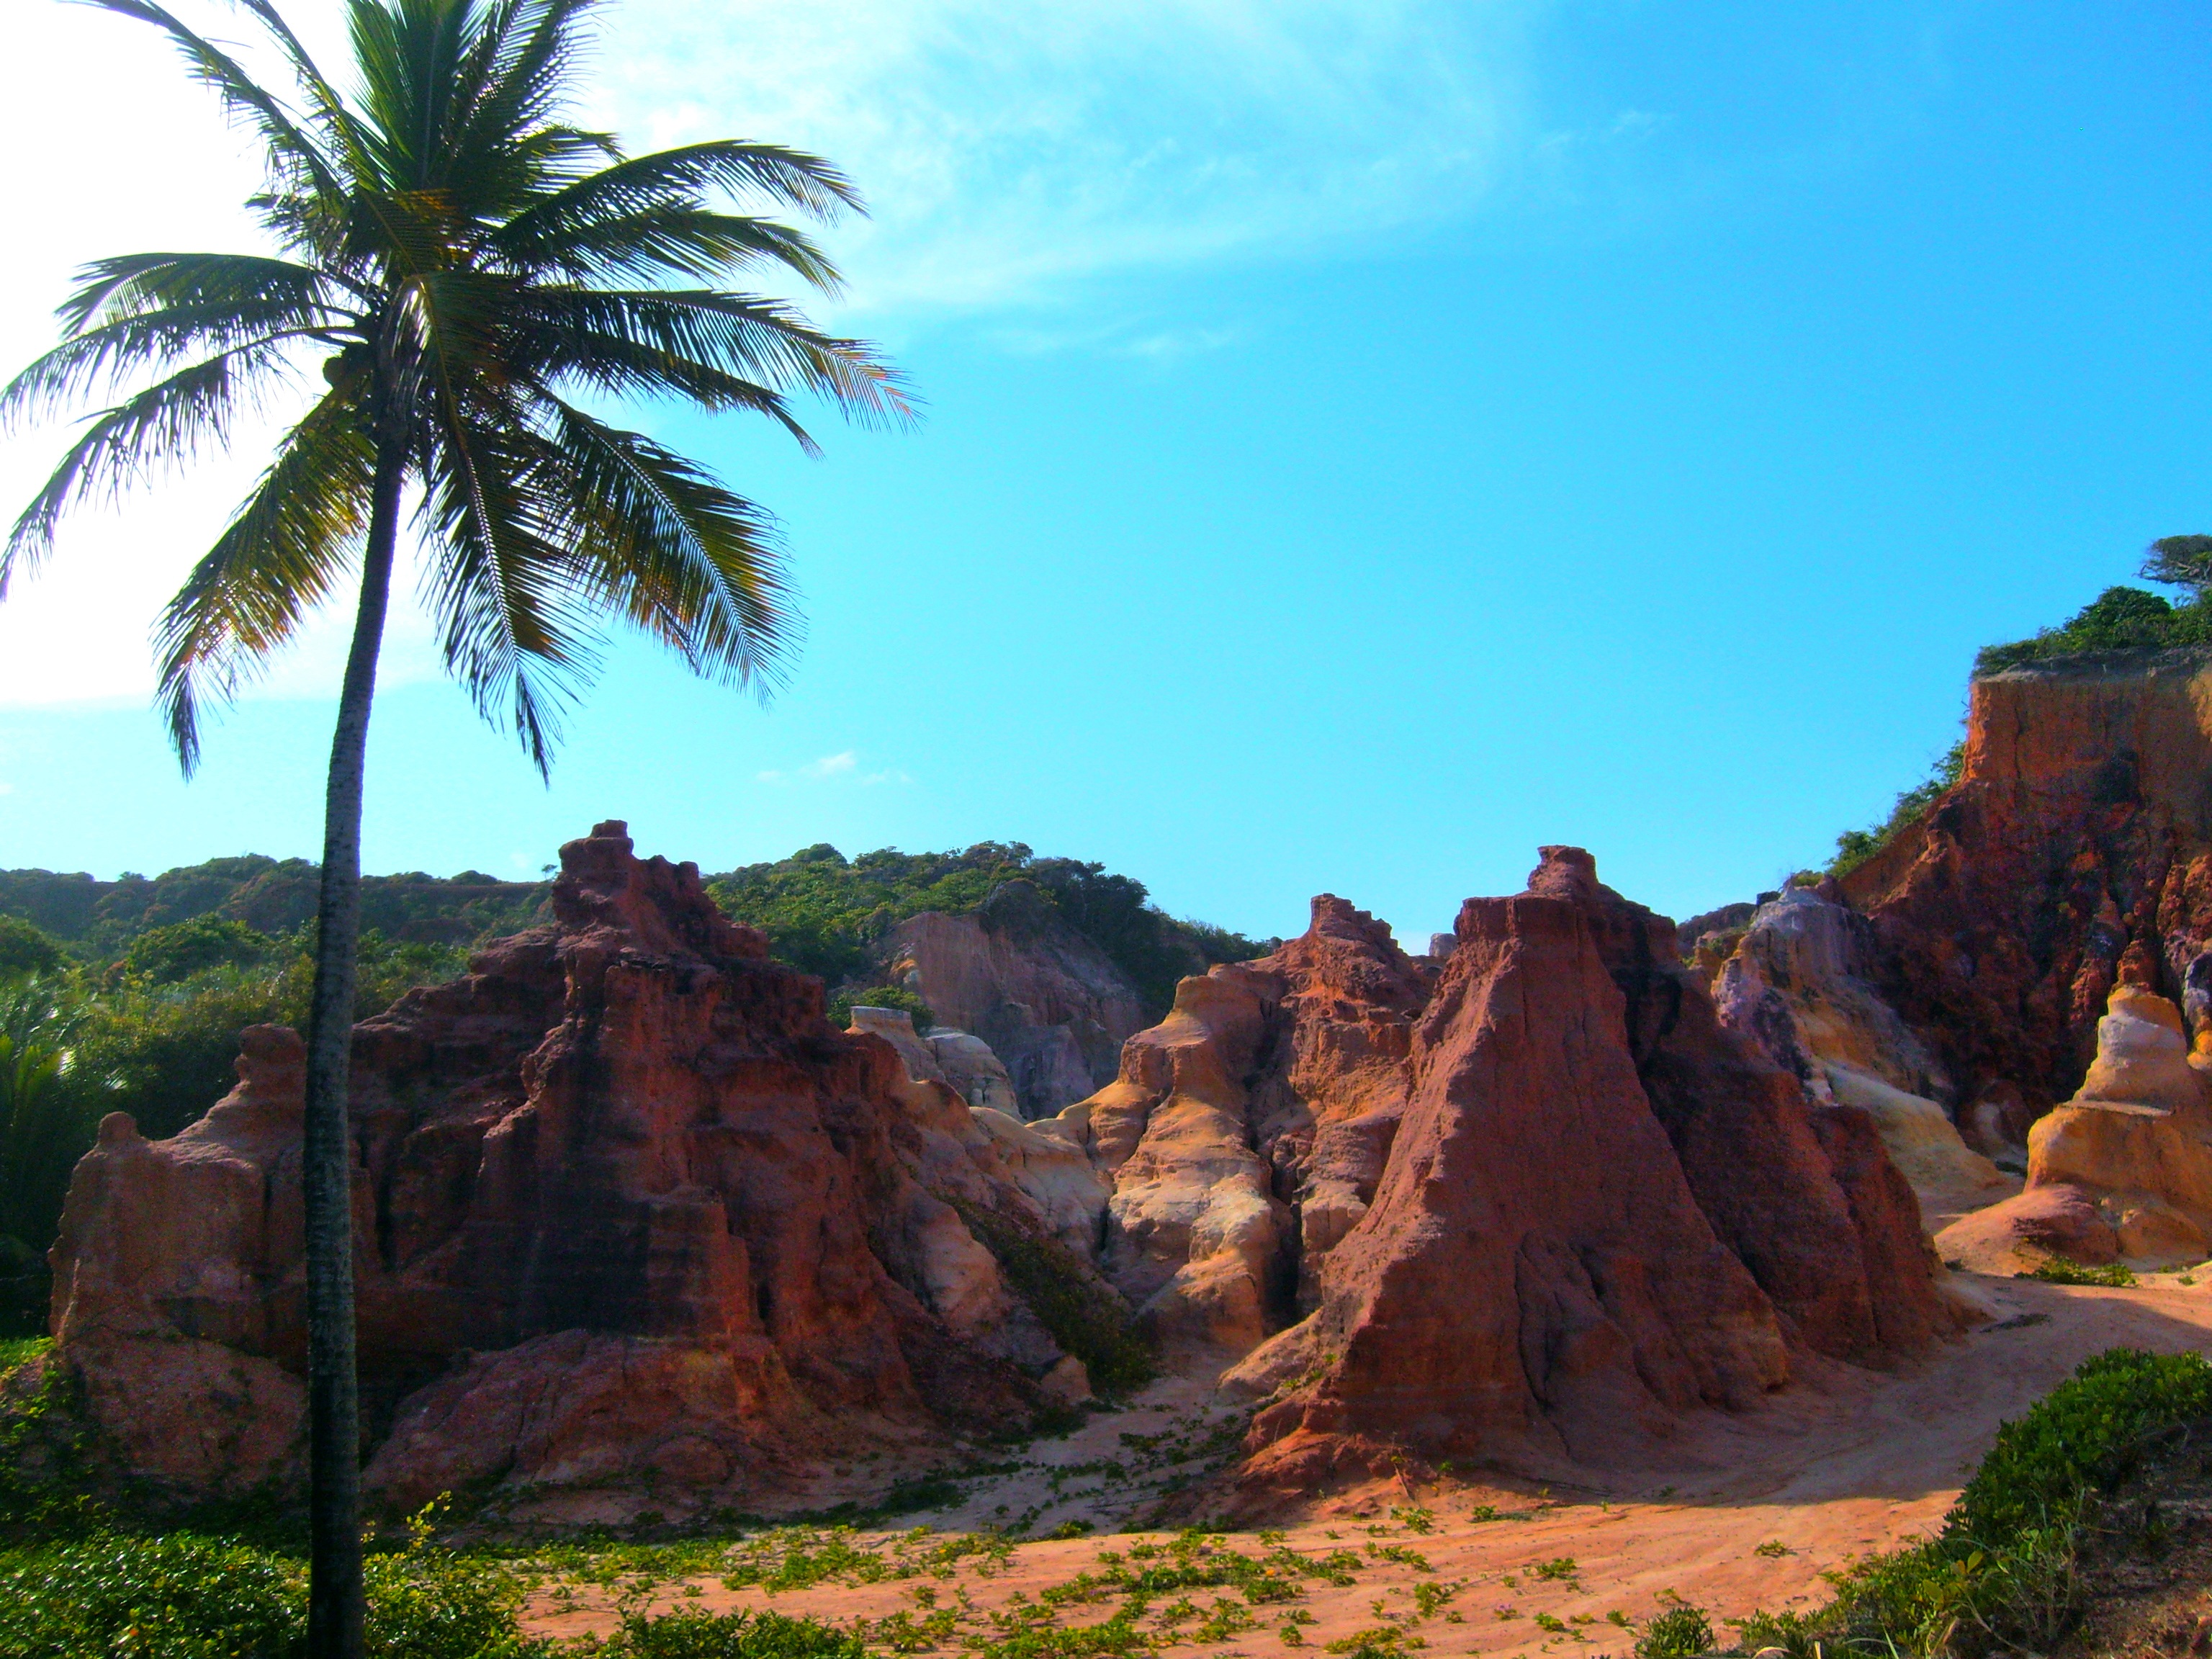
landscape, tree, rock, sky, formation, cliff, jungle, park, terrain, national park, dunes, ecosystem, wadi, landform, coconut tree, geographical feature, arecales